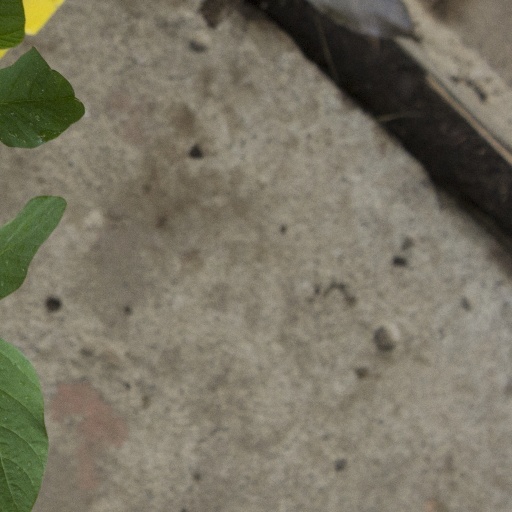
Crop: soybean